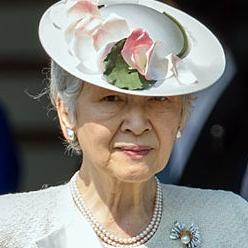
Age: 79